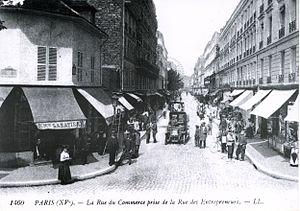
La rue du Commerce (Paris XVième), prise de la rue des Entrepreneurs, vers 1910 Caption&#32
La rue du Commerce est une rue du 15ᵉ arrondissement de Paris.